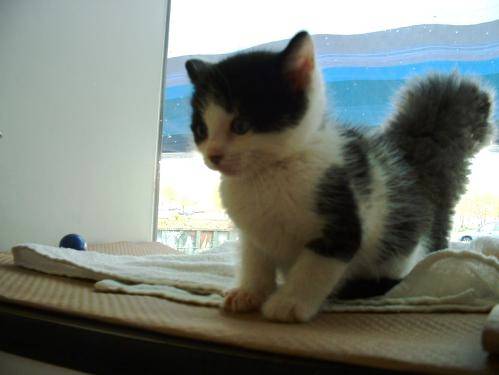
Label: cat